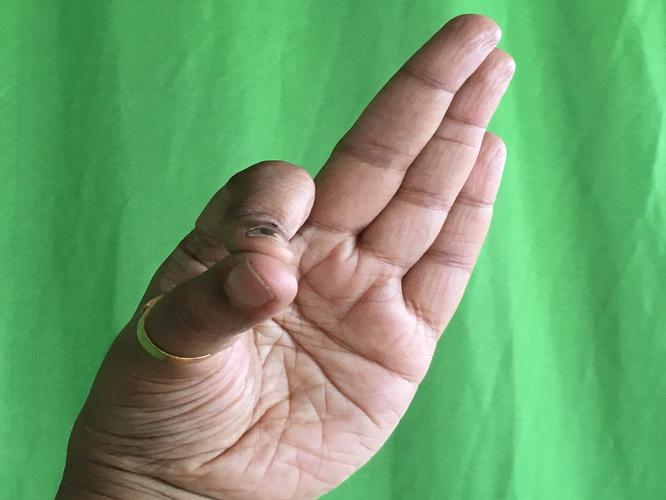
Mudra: Aralam
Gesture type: single_hand